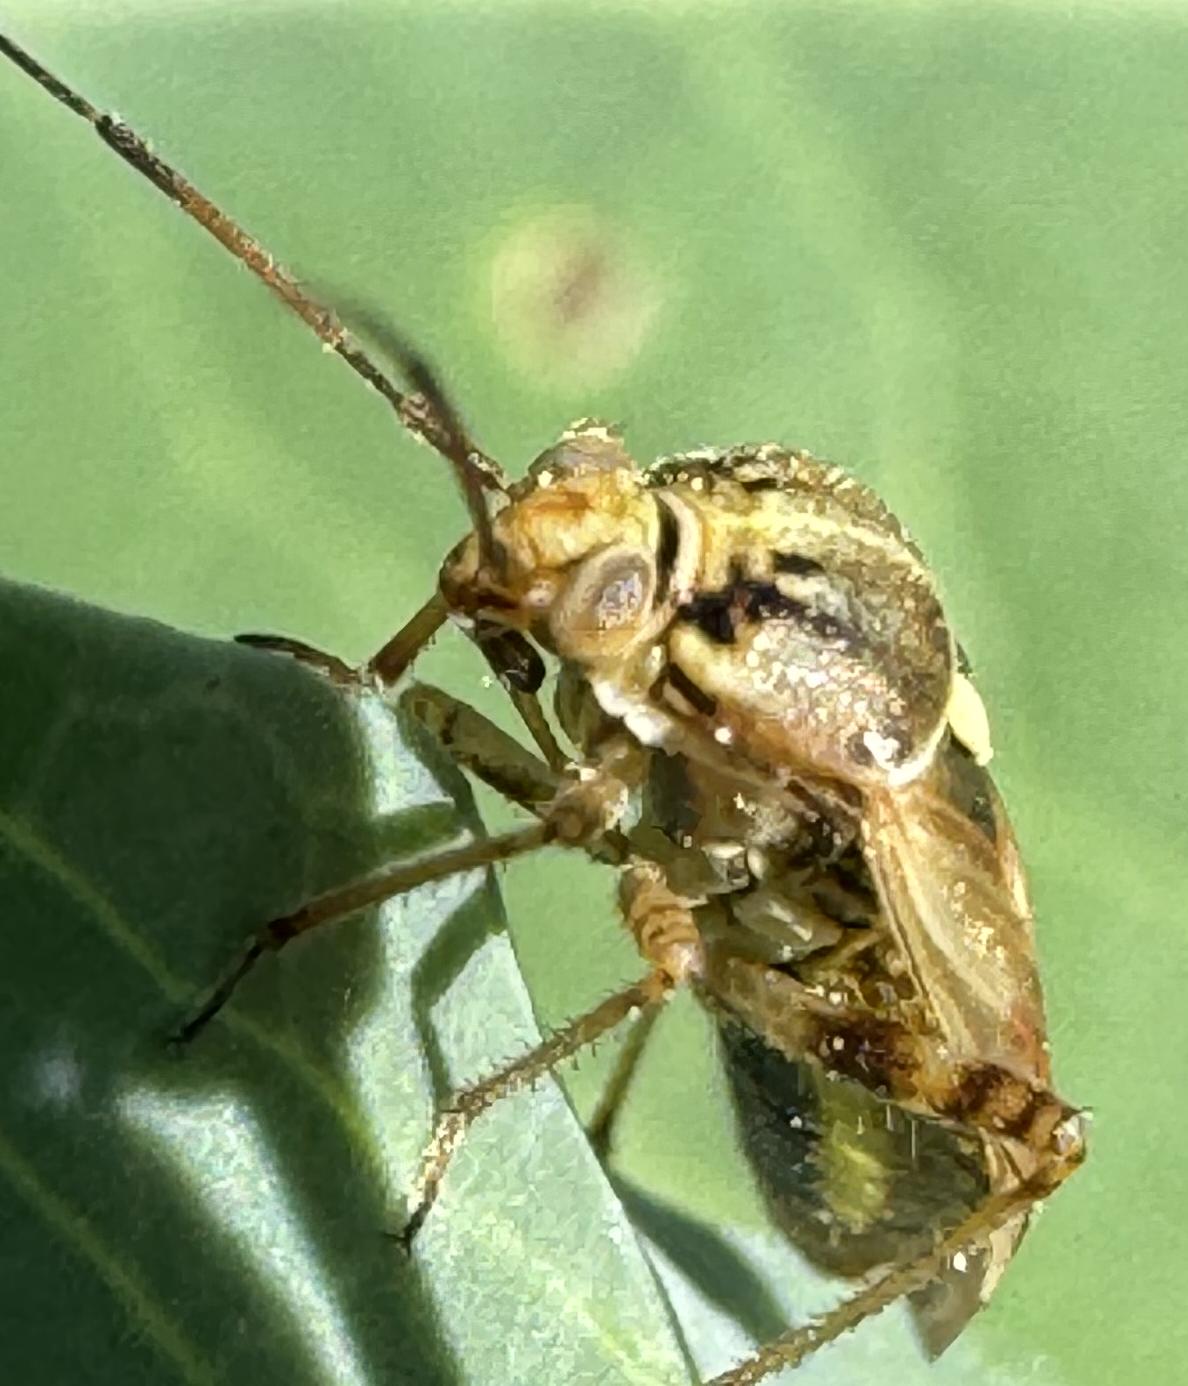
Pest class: lygus_bug